Edén (film)

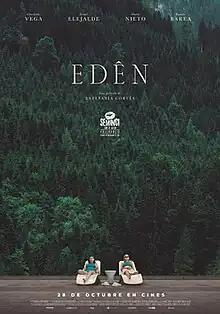
Theatrical release poster

Edén is a 2022 Spanish psychological drama film directed and written by Estefanía Cortés which stars Charlotte Vega alongside Marta Nieto, Ramón Barea, and Israel Elejalde.